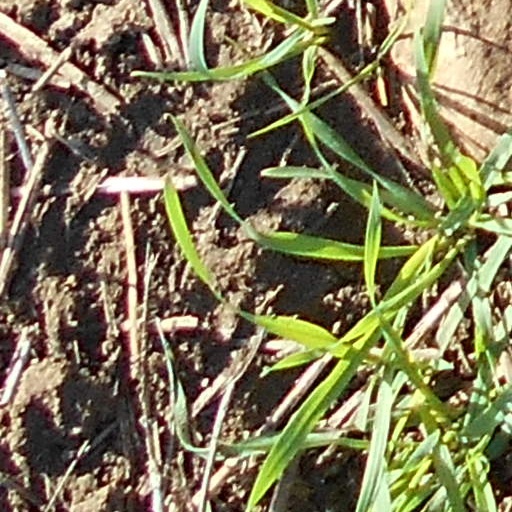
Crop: wheat